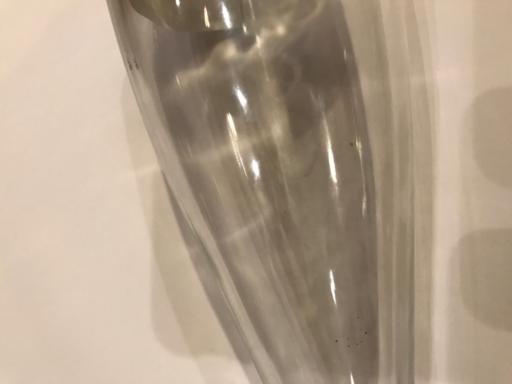
Label: glass